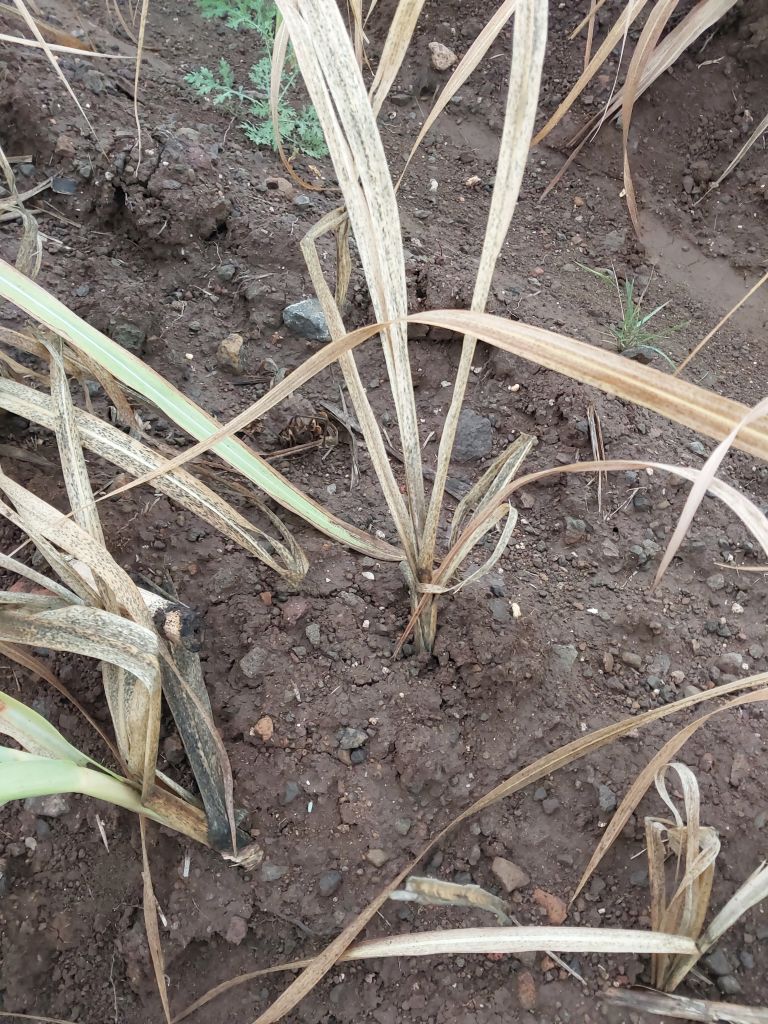
Label: Sett Rot